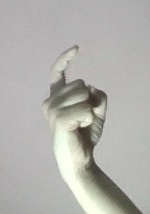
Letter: ra